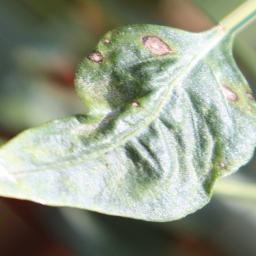
Label: cercospora